West African Elephant Memorandum of Understanding

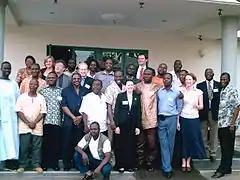
First Meeting of Signatories to the West African Elephant MoU, Acrra, Ghana, 30-31 March 2009

Meetings of Signatories are organized on a regular basis to review the conservation status of the West African Elephant and the implementation of the MoU and Strategy. National reports by individual Signatories and a report prepared by the secretariat are also submitted.